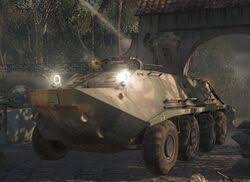
Label: BTR-60